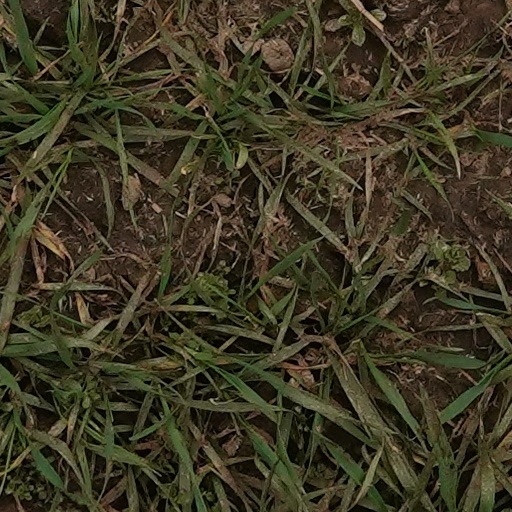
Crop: wheat